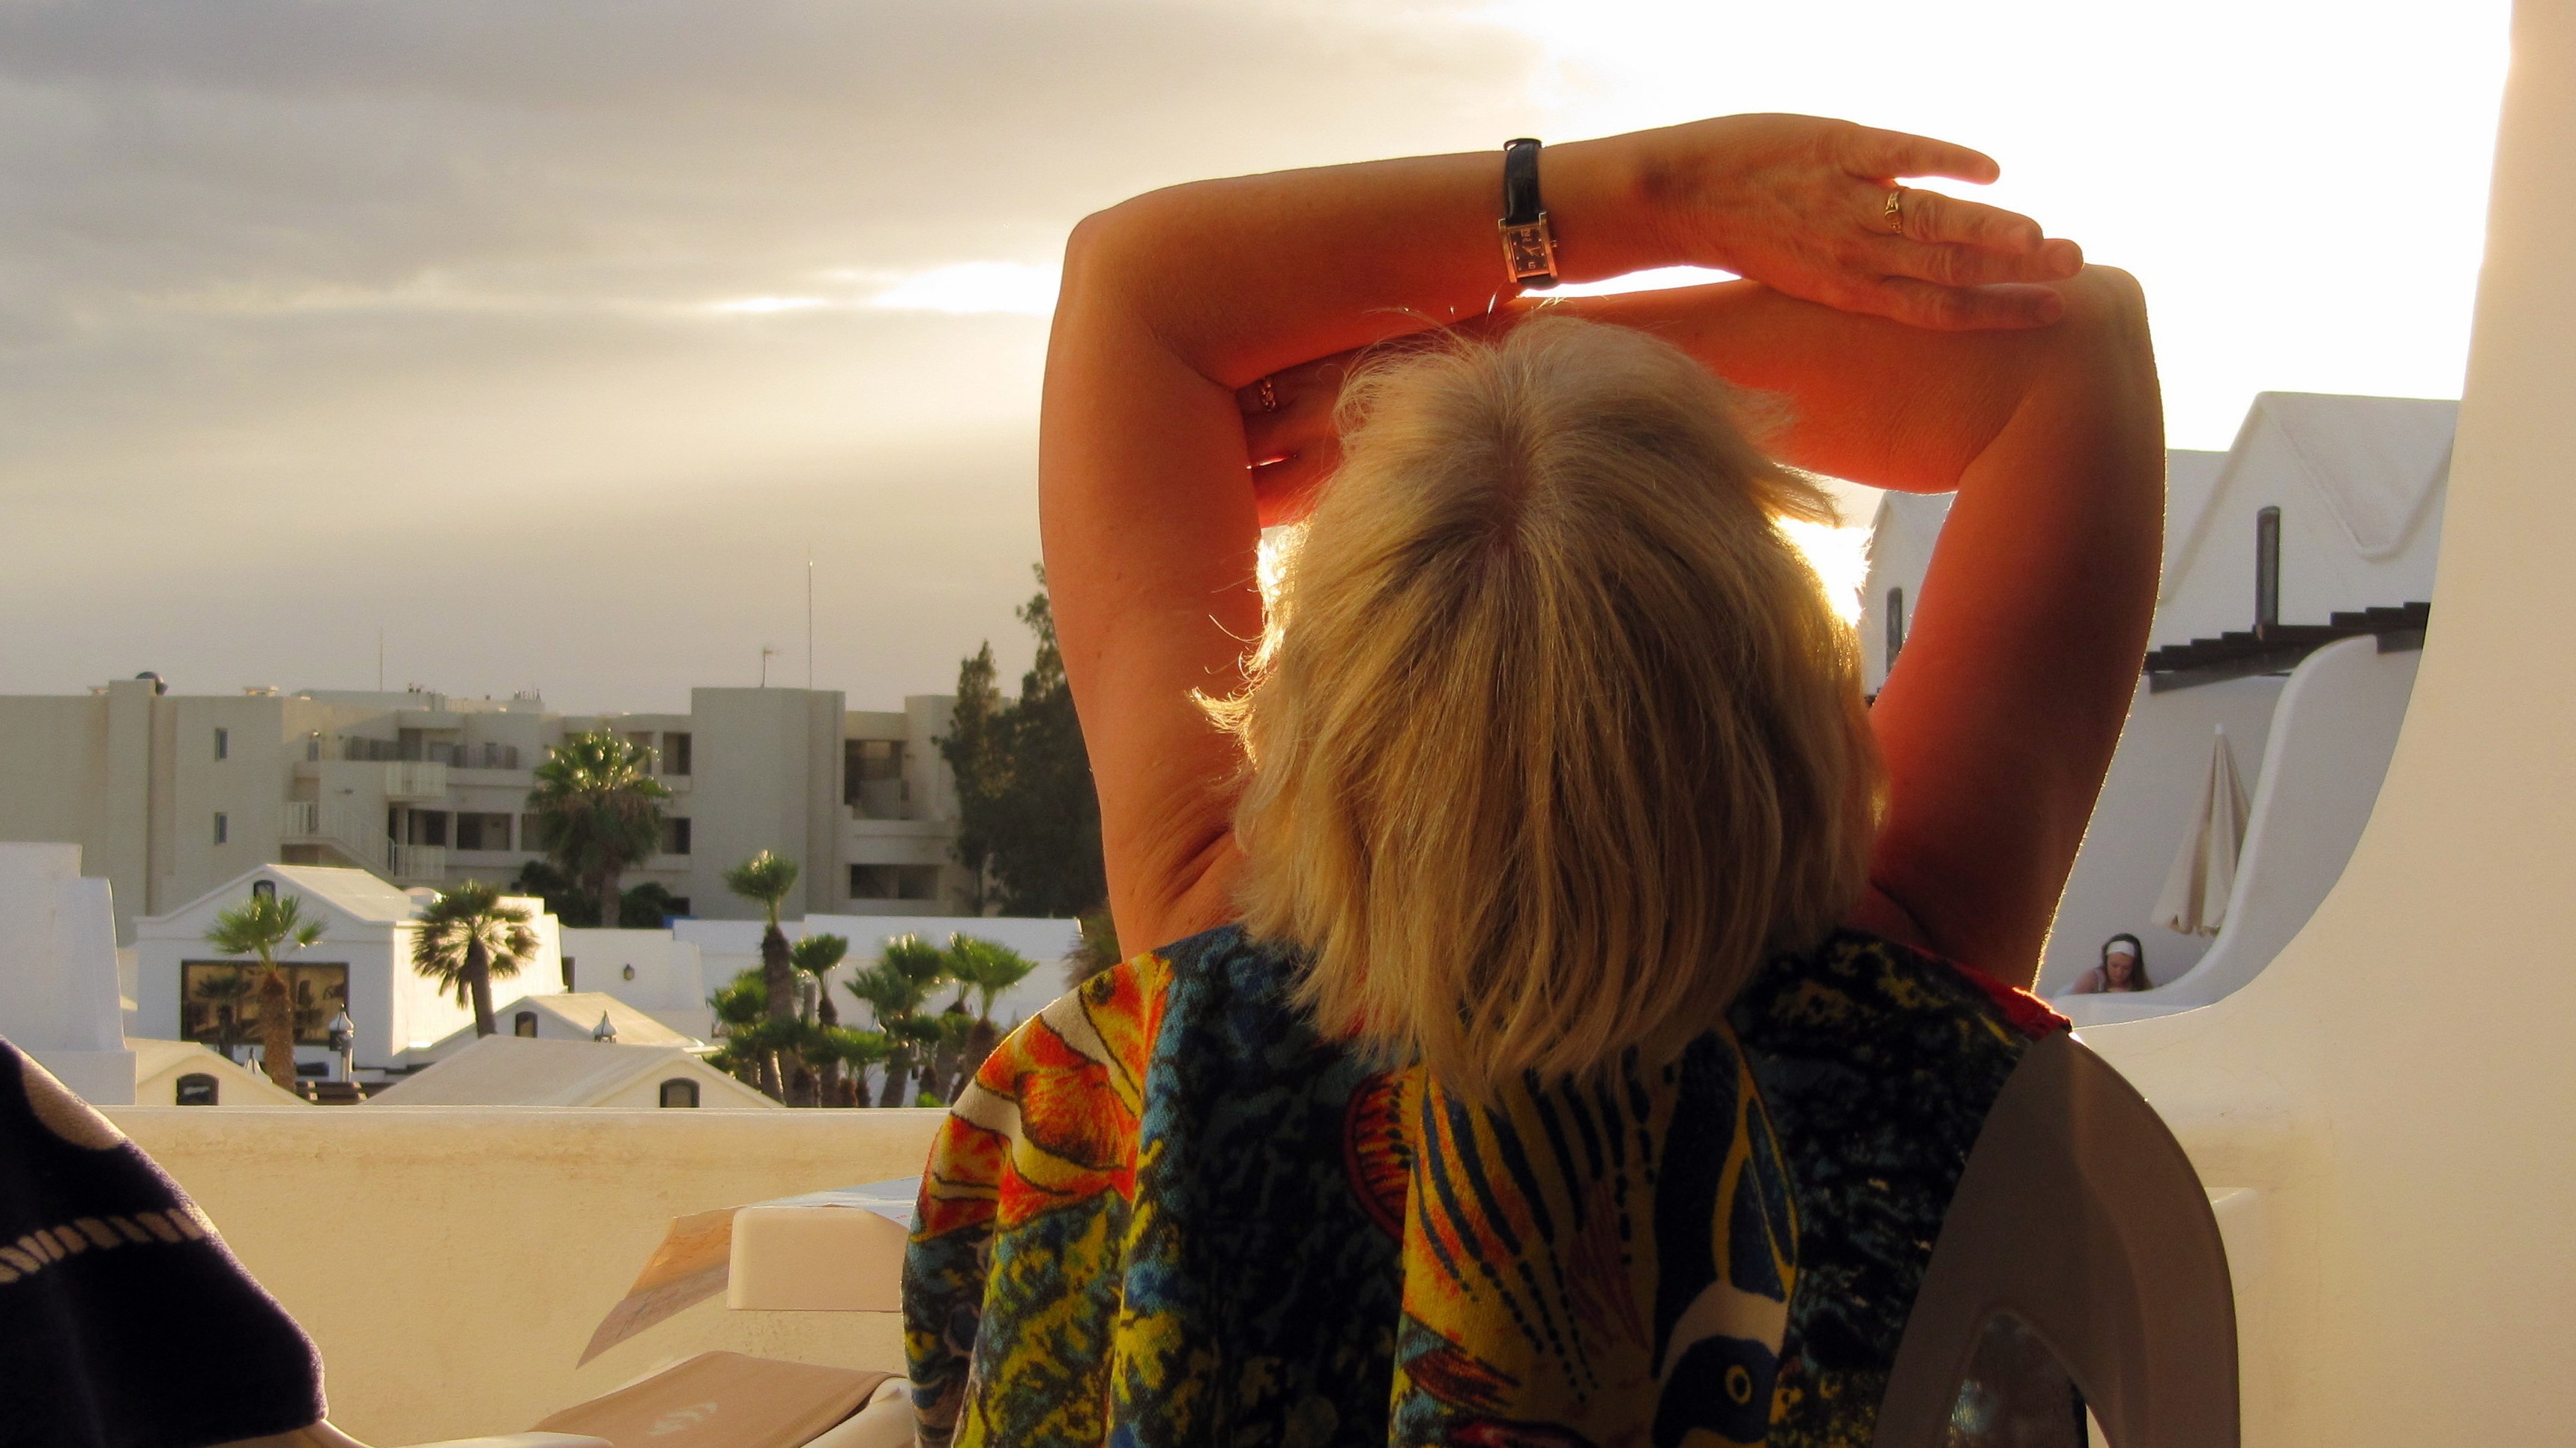
girl, sun, woman, color, holiday, art, mood, setting sun, lanzarote, sense